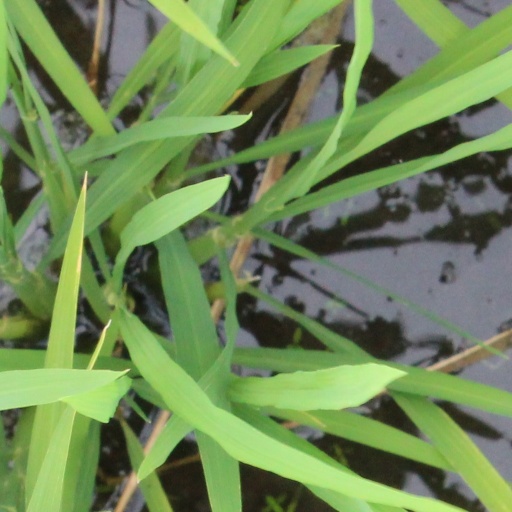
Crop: rice